Dacians

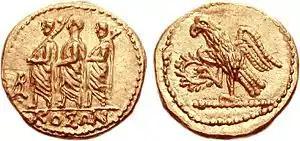
Geto-Dacian Koson, mid 1st century BC

Dacians that remained outside the Roman Empire after the Dacian wars of AD 101–106 had been named Dakoi prosoroi (Latin "Daci limitanei"), "neighbouring Dacians". Modern historians use the generic name "Free Dacians" or "Independent Dacians". The tribes Daci Magni (Great Dacians), Costoboci (generally considered a Dacian subtribe), and Carpi remained outside the Roman empire, in what the Romans called "Dacia Libera" (Free Dacia). By the early third century the "Free Dacians" were a significantly troublesome group, by now identified as the Carpi. Bichir argues that the Carpi were the most powerful of the Dacian tribes who had become the principal enemy of the Romans in the region. In 214 AD, Caracalla campaigned against the Free Dacians. There were also campaigns against the Dacians recorded in 236 AD.